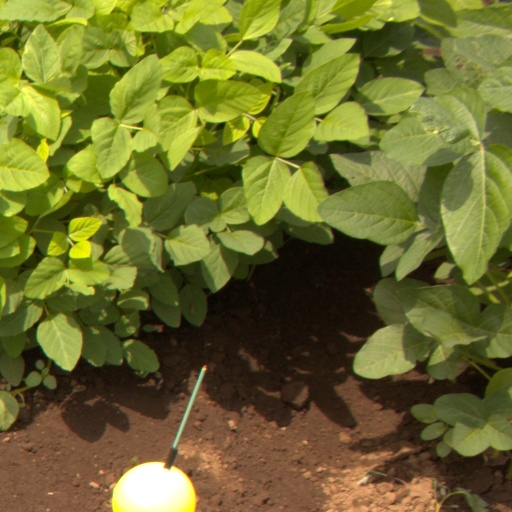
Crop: soybean